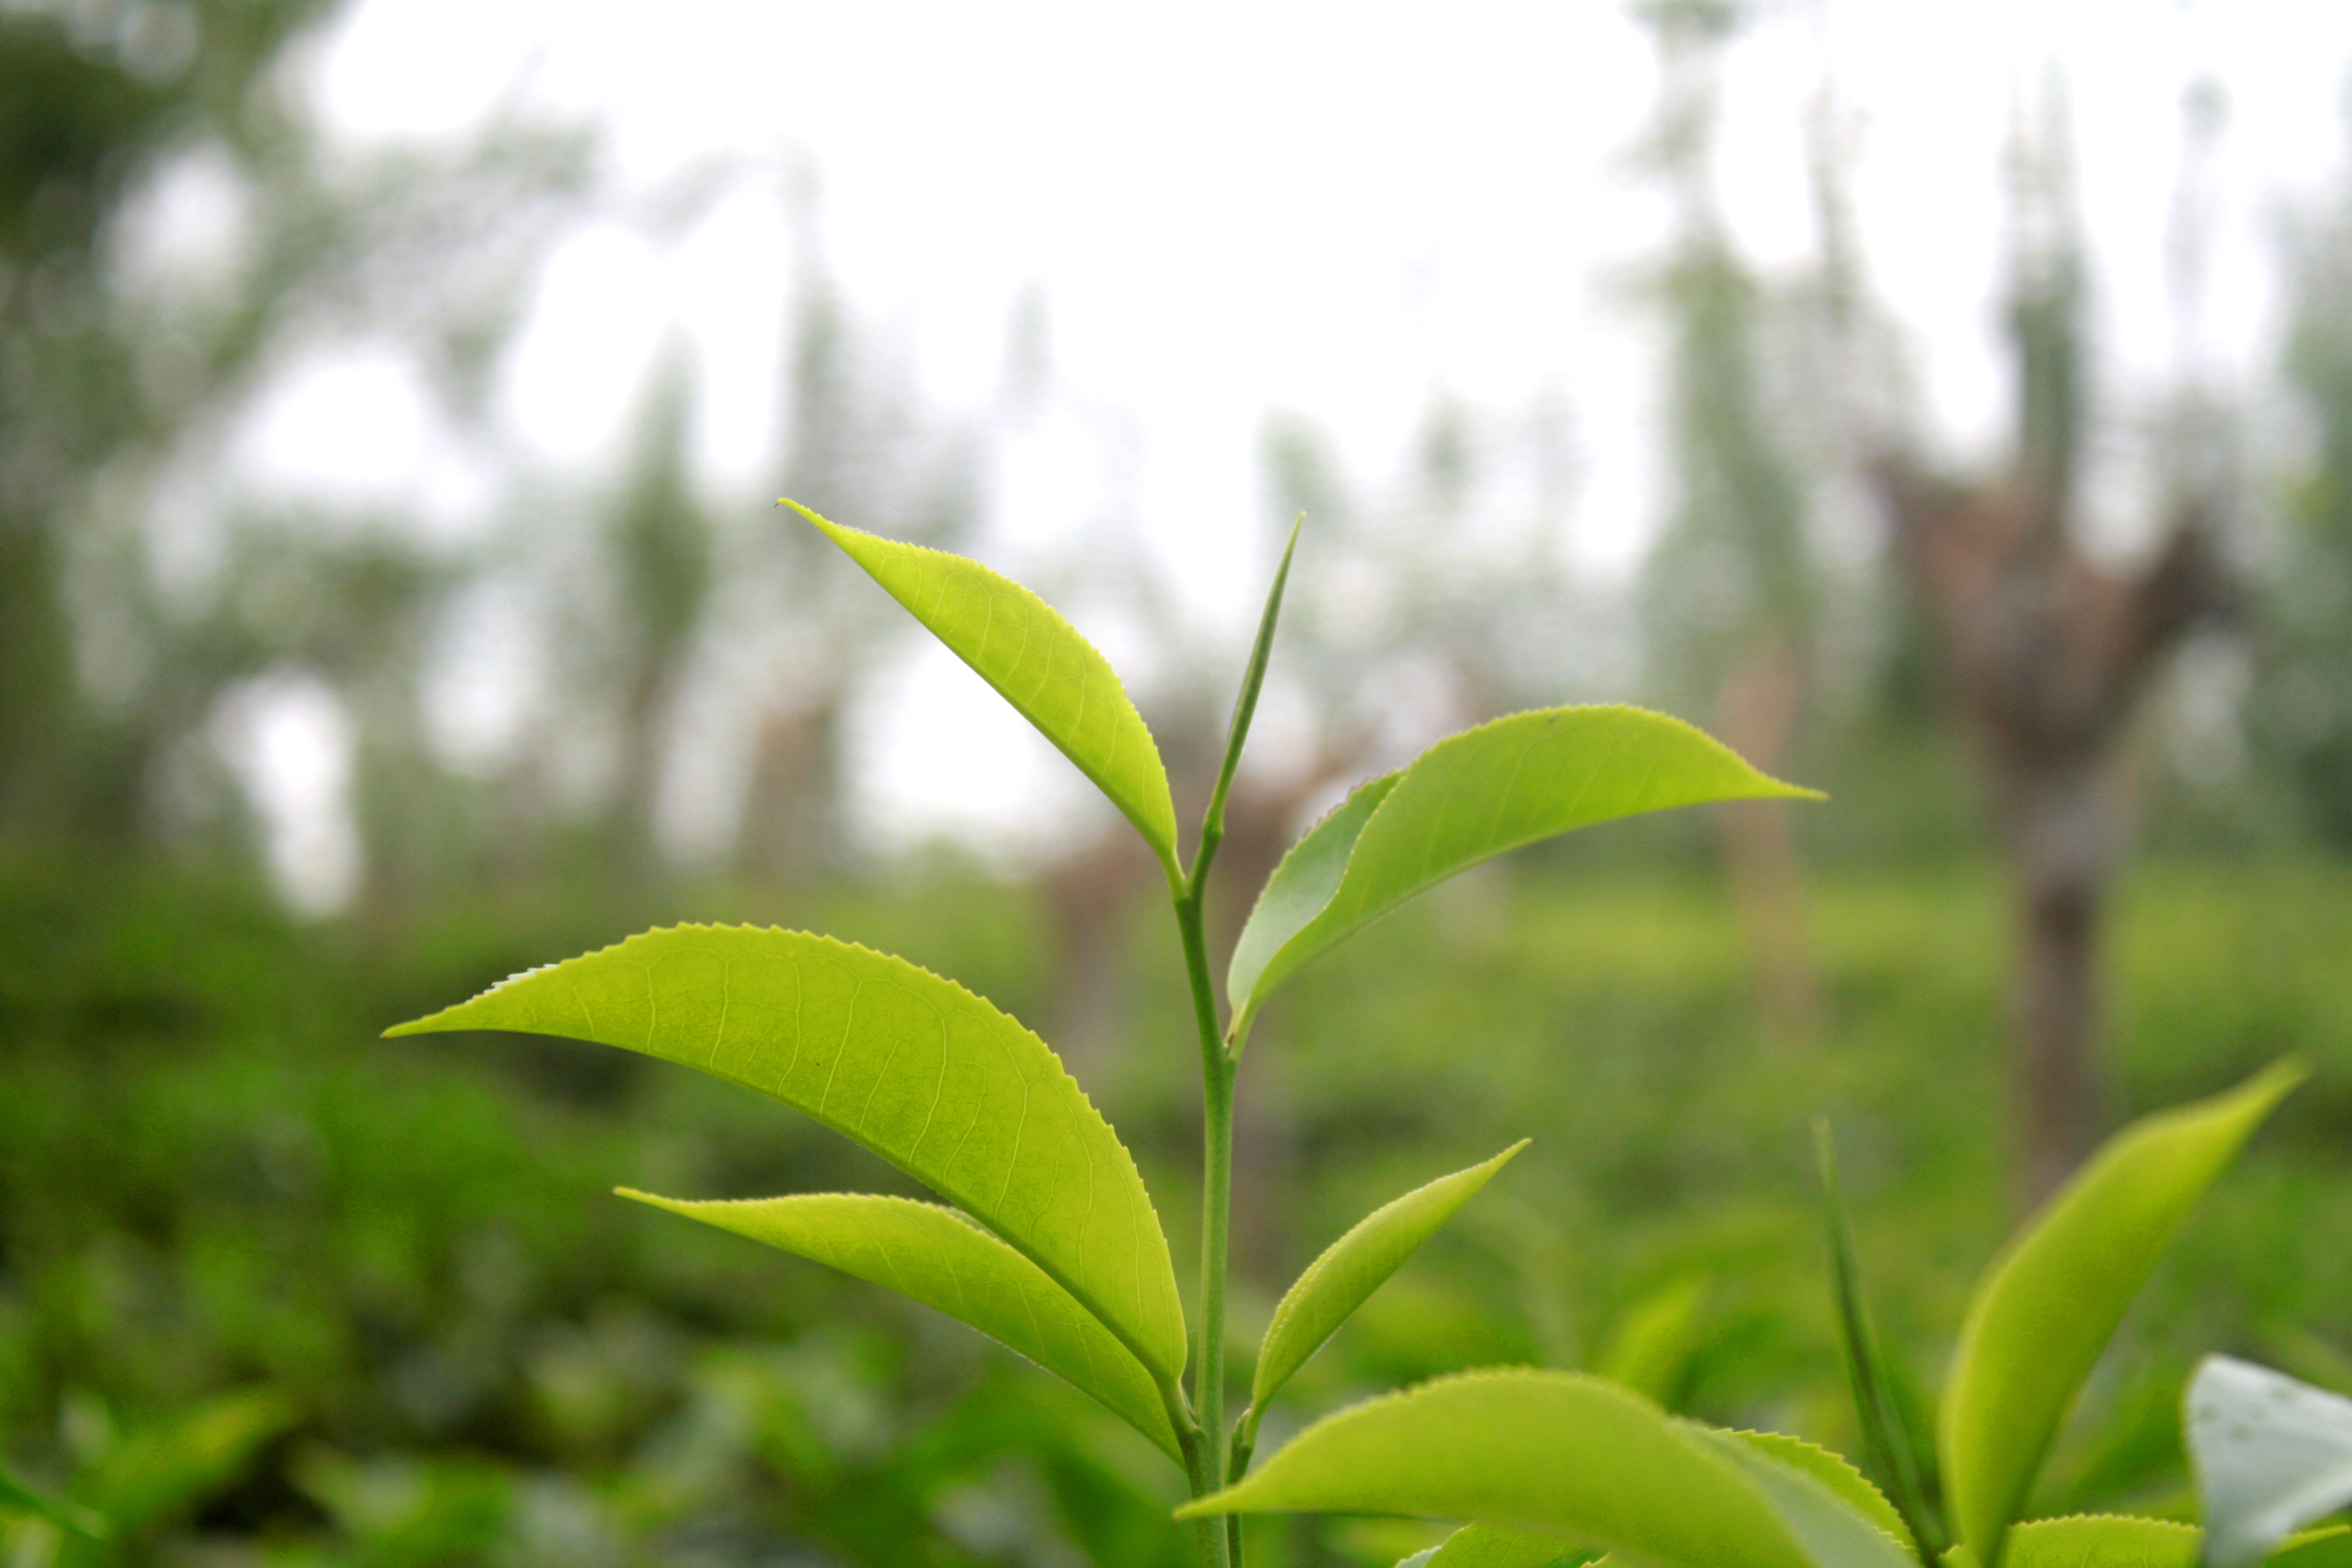
tree, nature, grass, branch, blossom, plant, sunlight, leaf, flower, green, evergreen, botany, flora, shrub, plantation, sri lanka, flowering plant, tea leaves, tea plant, woody plant, land plant, tea leaf